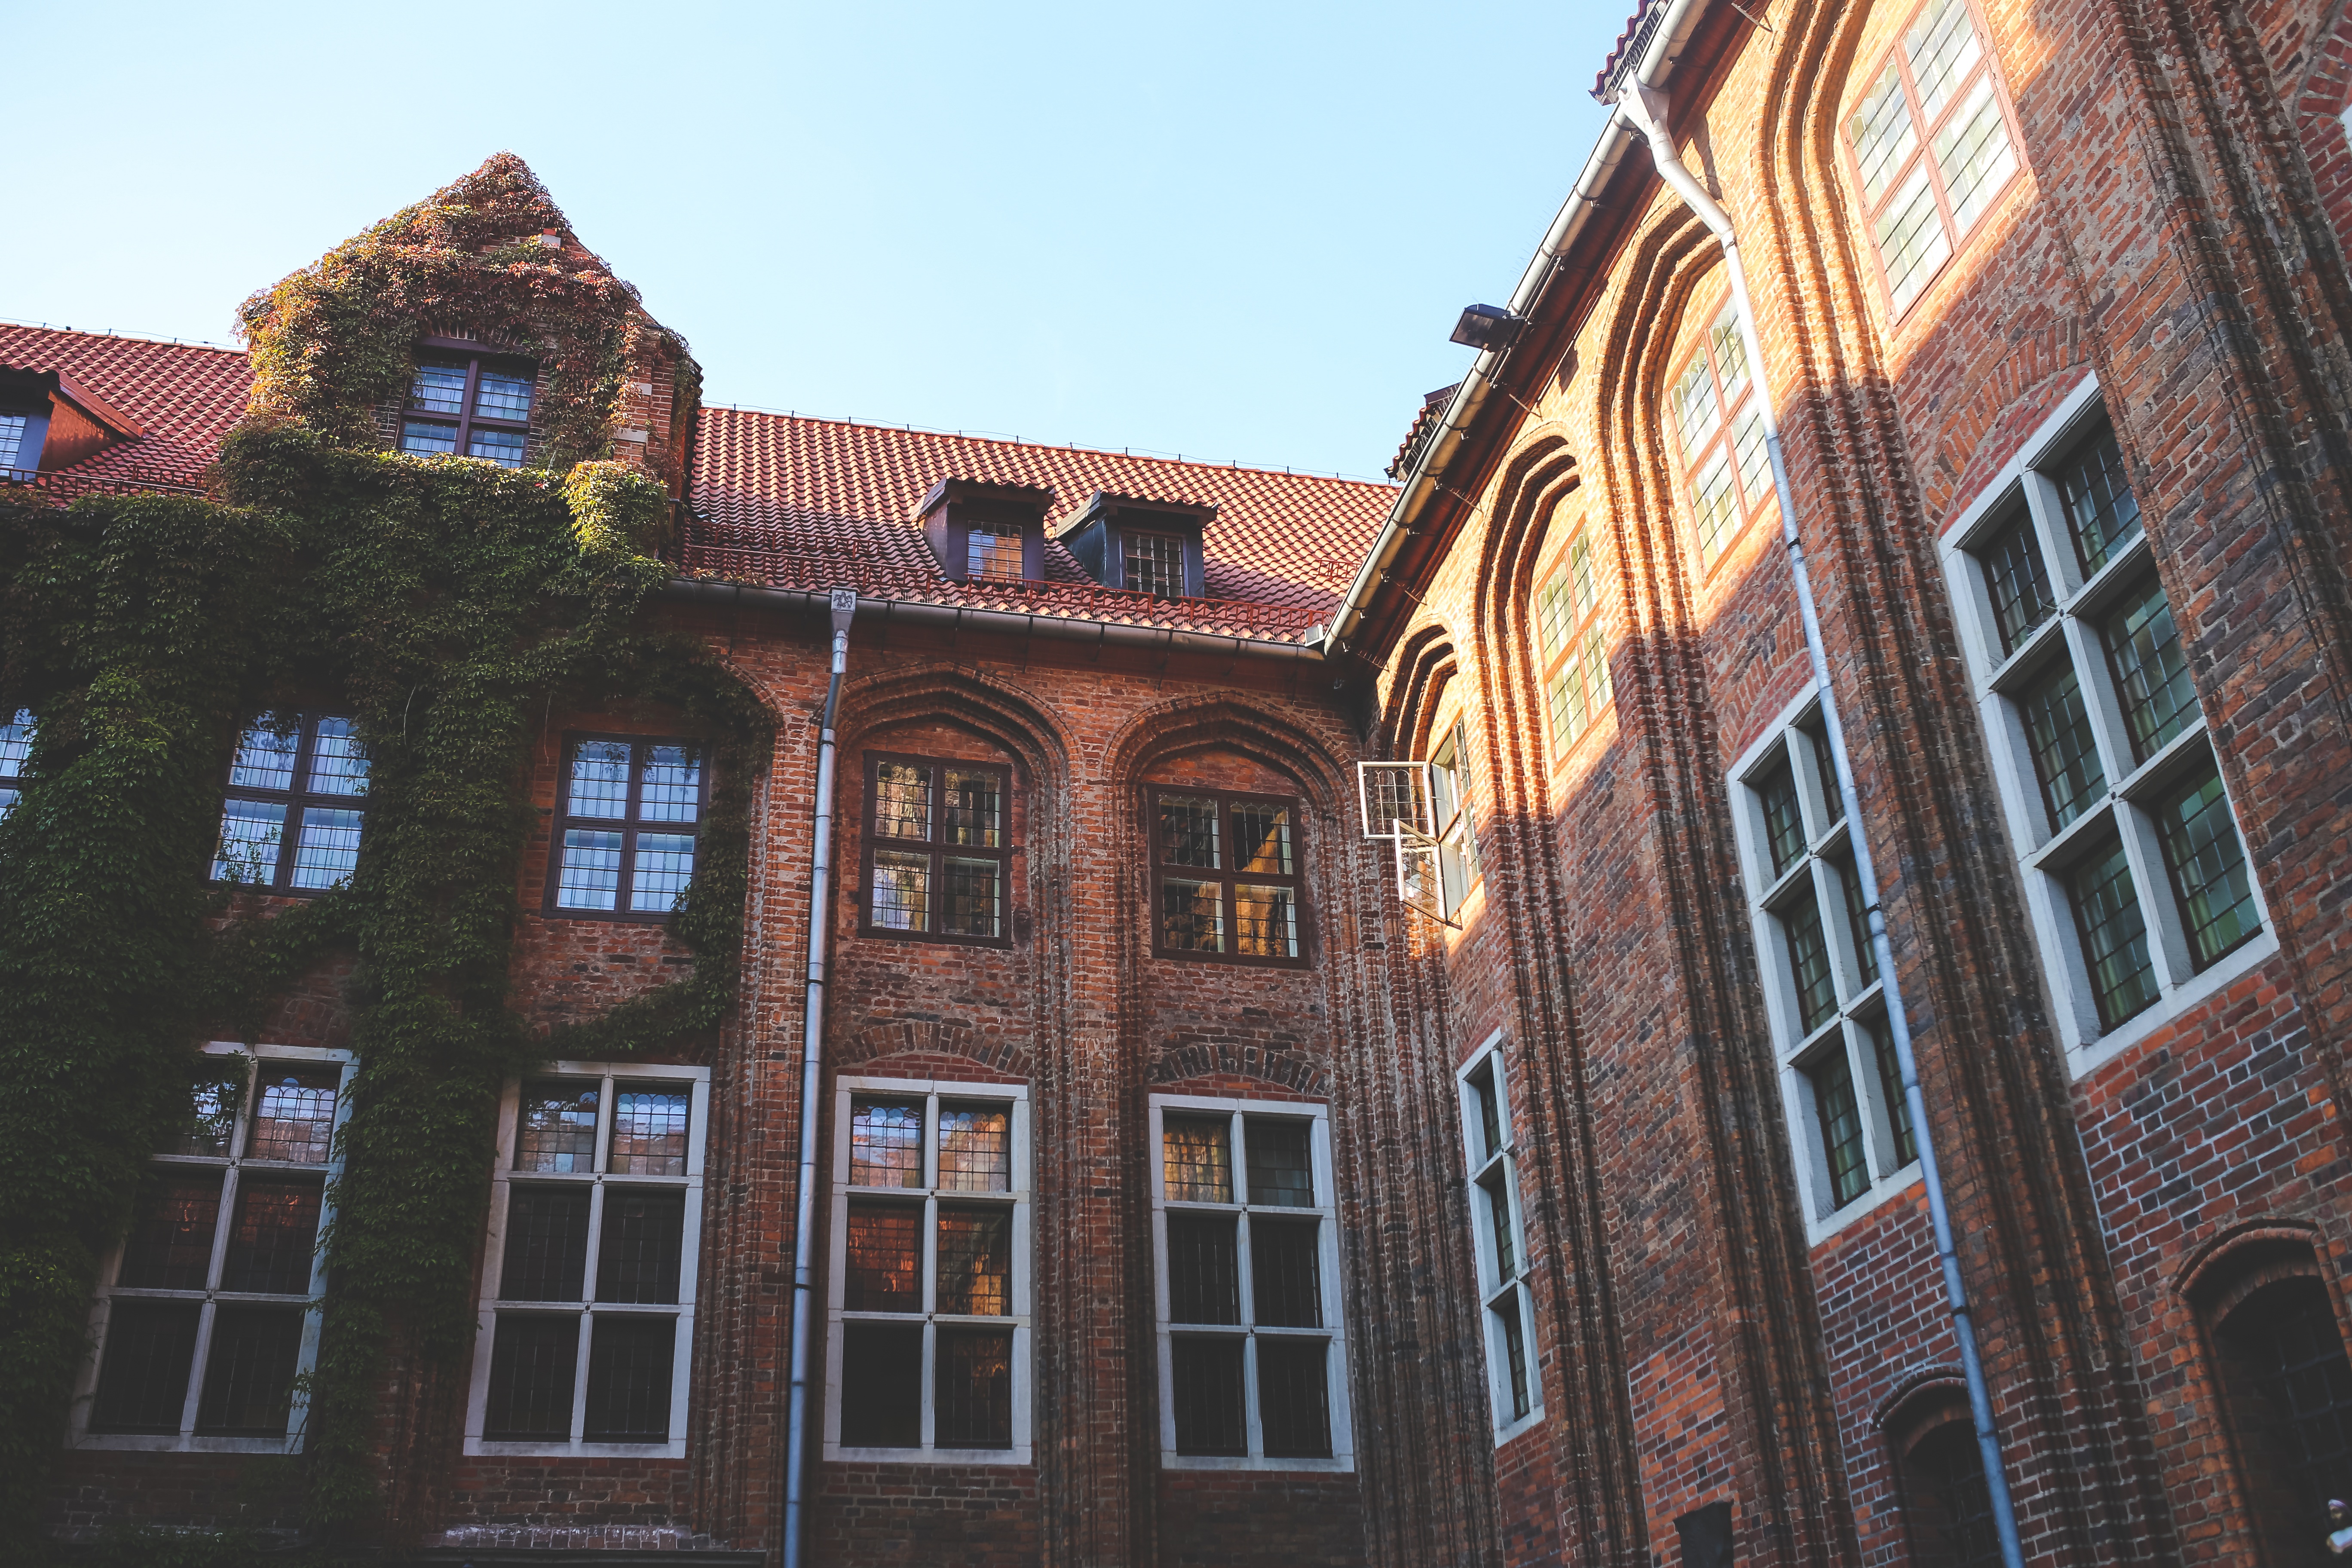
architecture, vintage, house, window, town, building, old, city, downtown, landmark, facade, brick, windows, bricks, poland, estate, neighbourhood, torun, urban area, human settlement